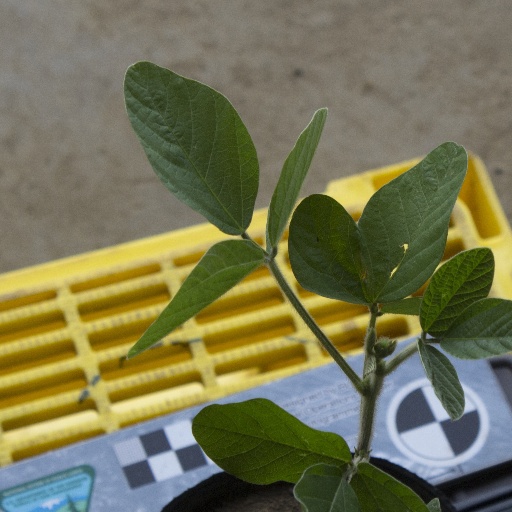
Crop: soybean